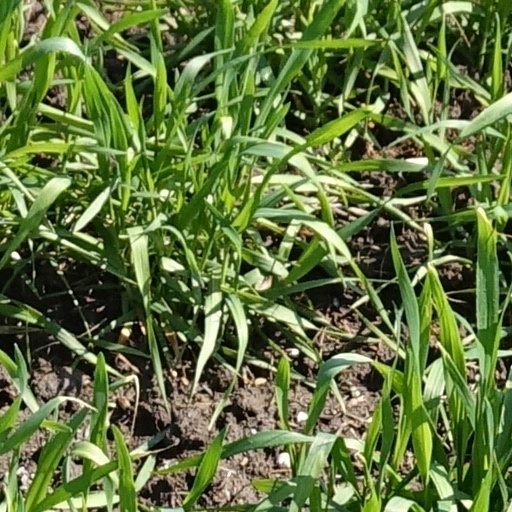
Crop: wheat